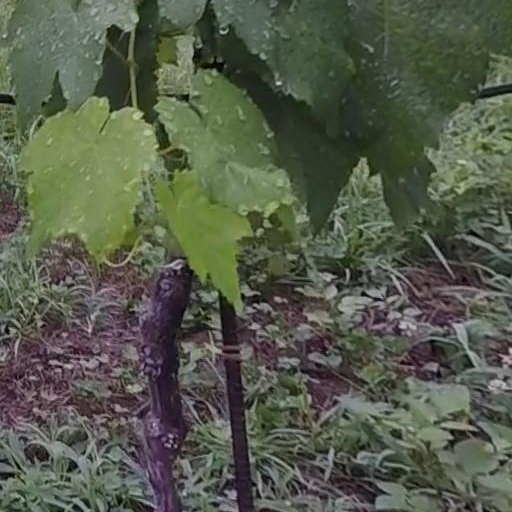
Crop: grape